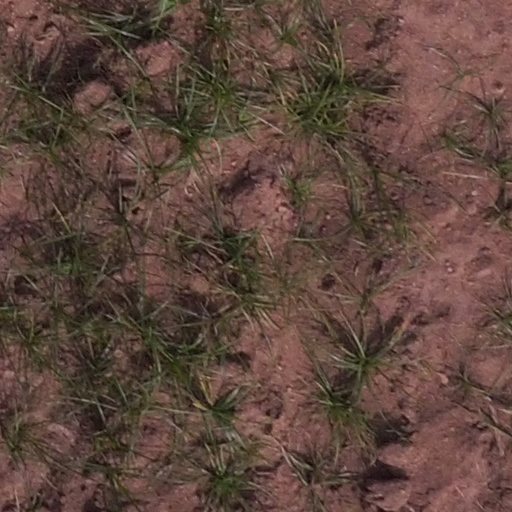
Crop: maize; corn